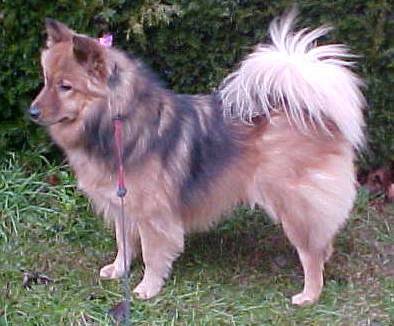
Label: dog